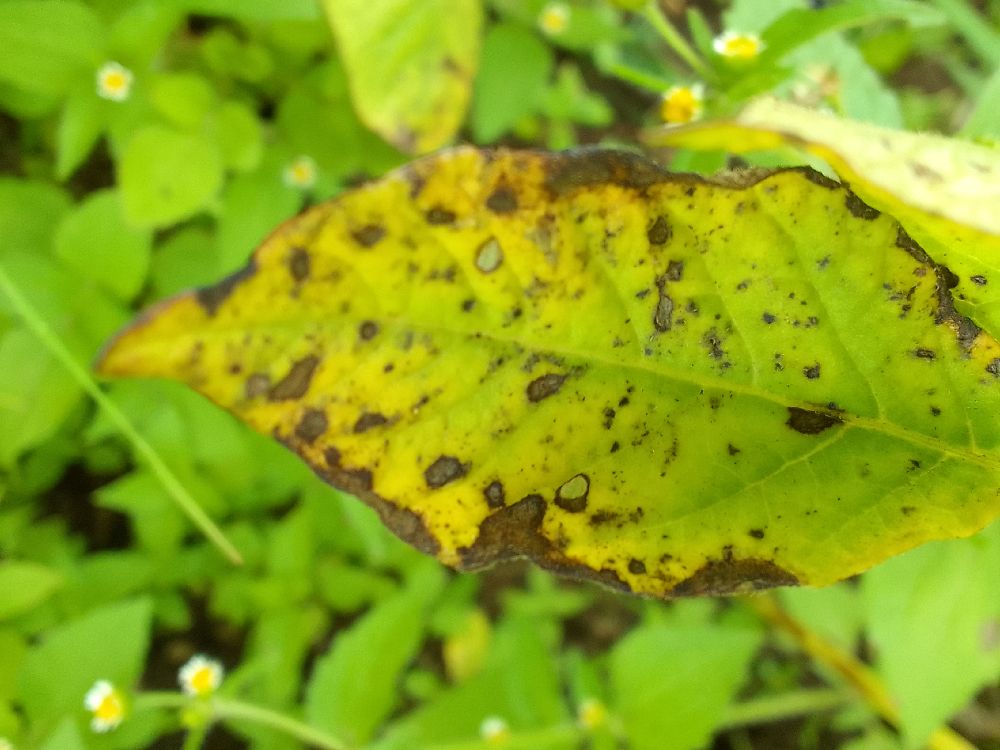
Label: Early blight